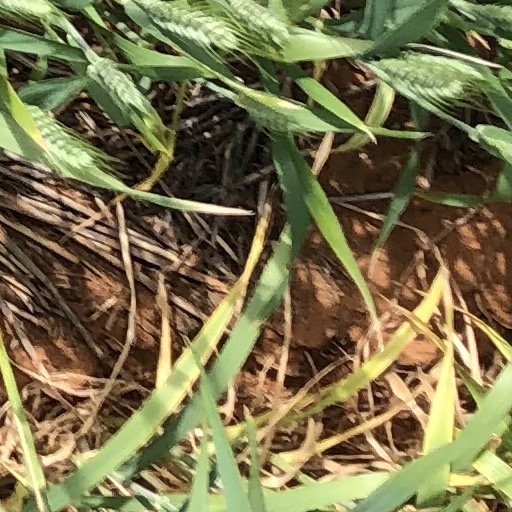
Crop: wheat